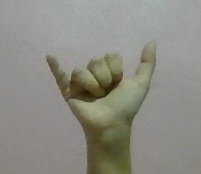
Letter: ya